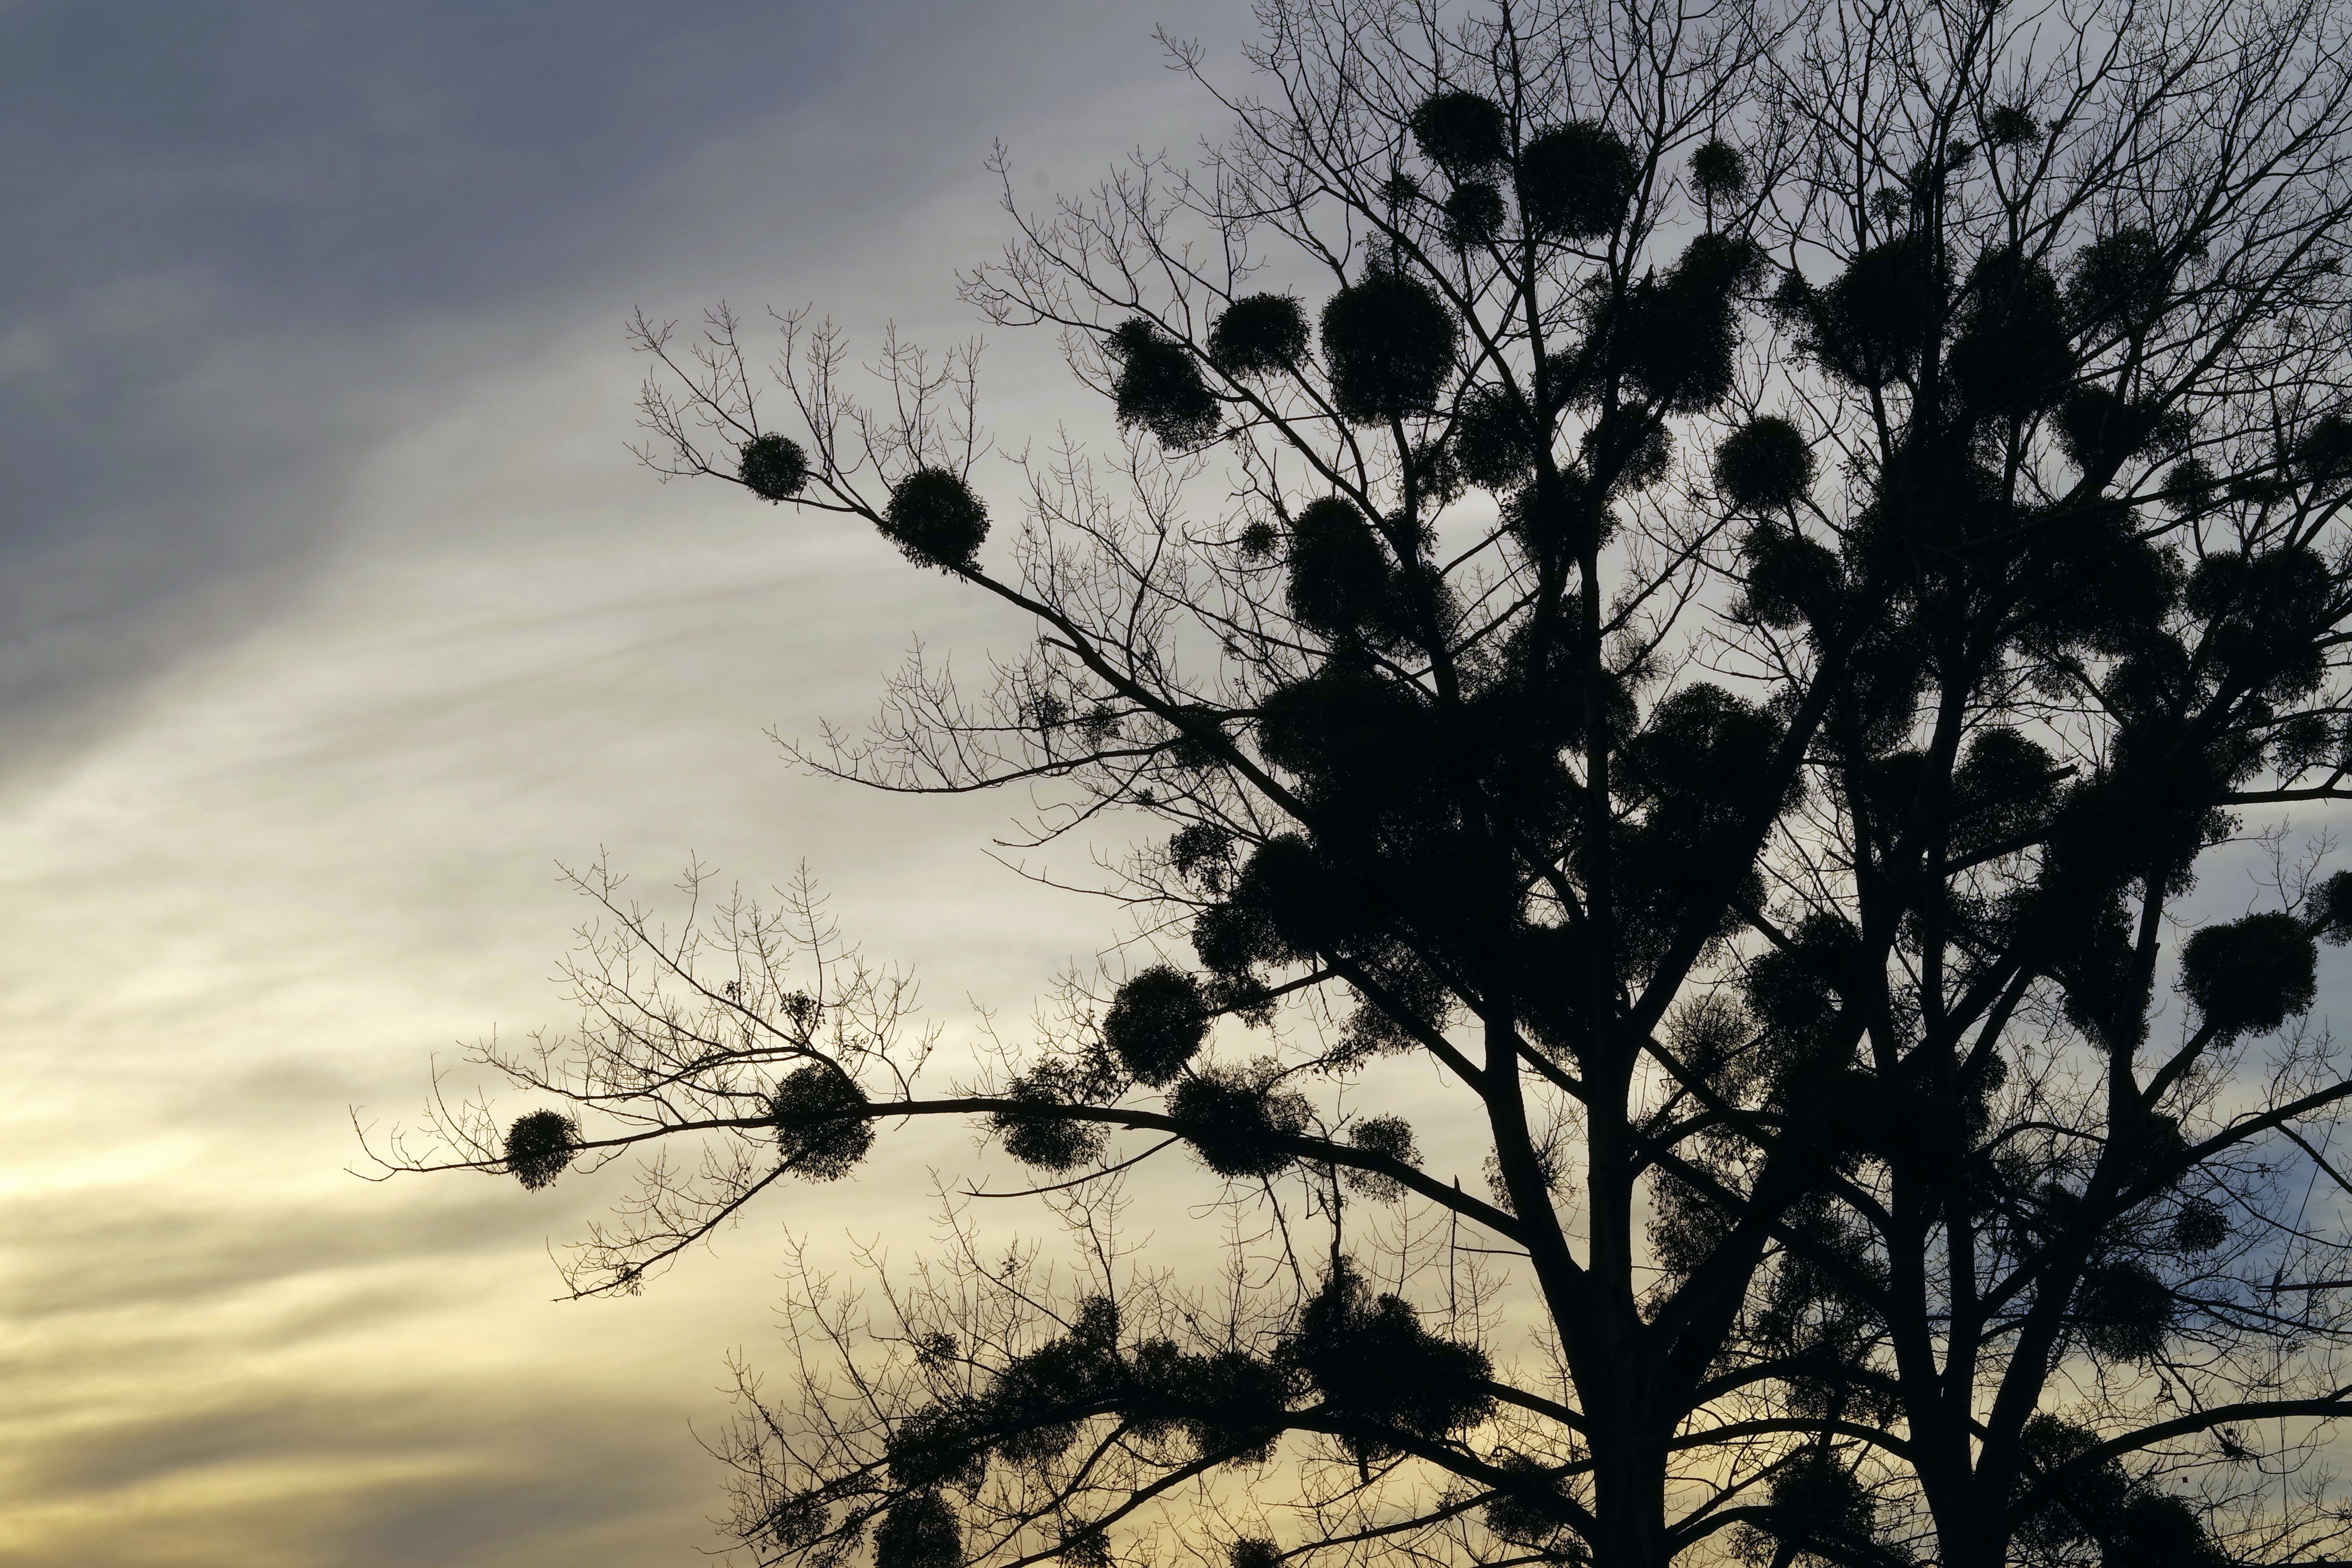
tree, nature, branch, silhouette, blossom, winter, cloud, plant, sky, sunset, sunlight, morning, leaf, flower, frost, spring, golden, red, colorful, yellow, monochrome, flora, season, mistletoe, the parasite, woody plant